Gurgen Egiazaryan

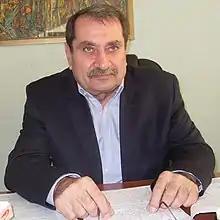
Egiazaryan in 2011

Gurgen Ambartsumovich Egiazaryan (29 September 1948 — 28 October 2020) was an Armenian politician and civil servant.